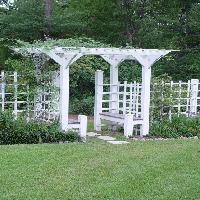
Weather: cloudy or overcast